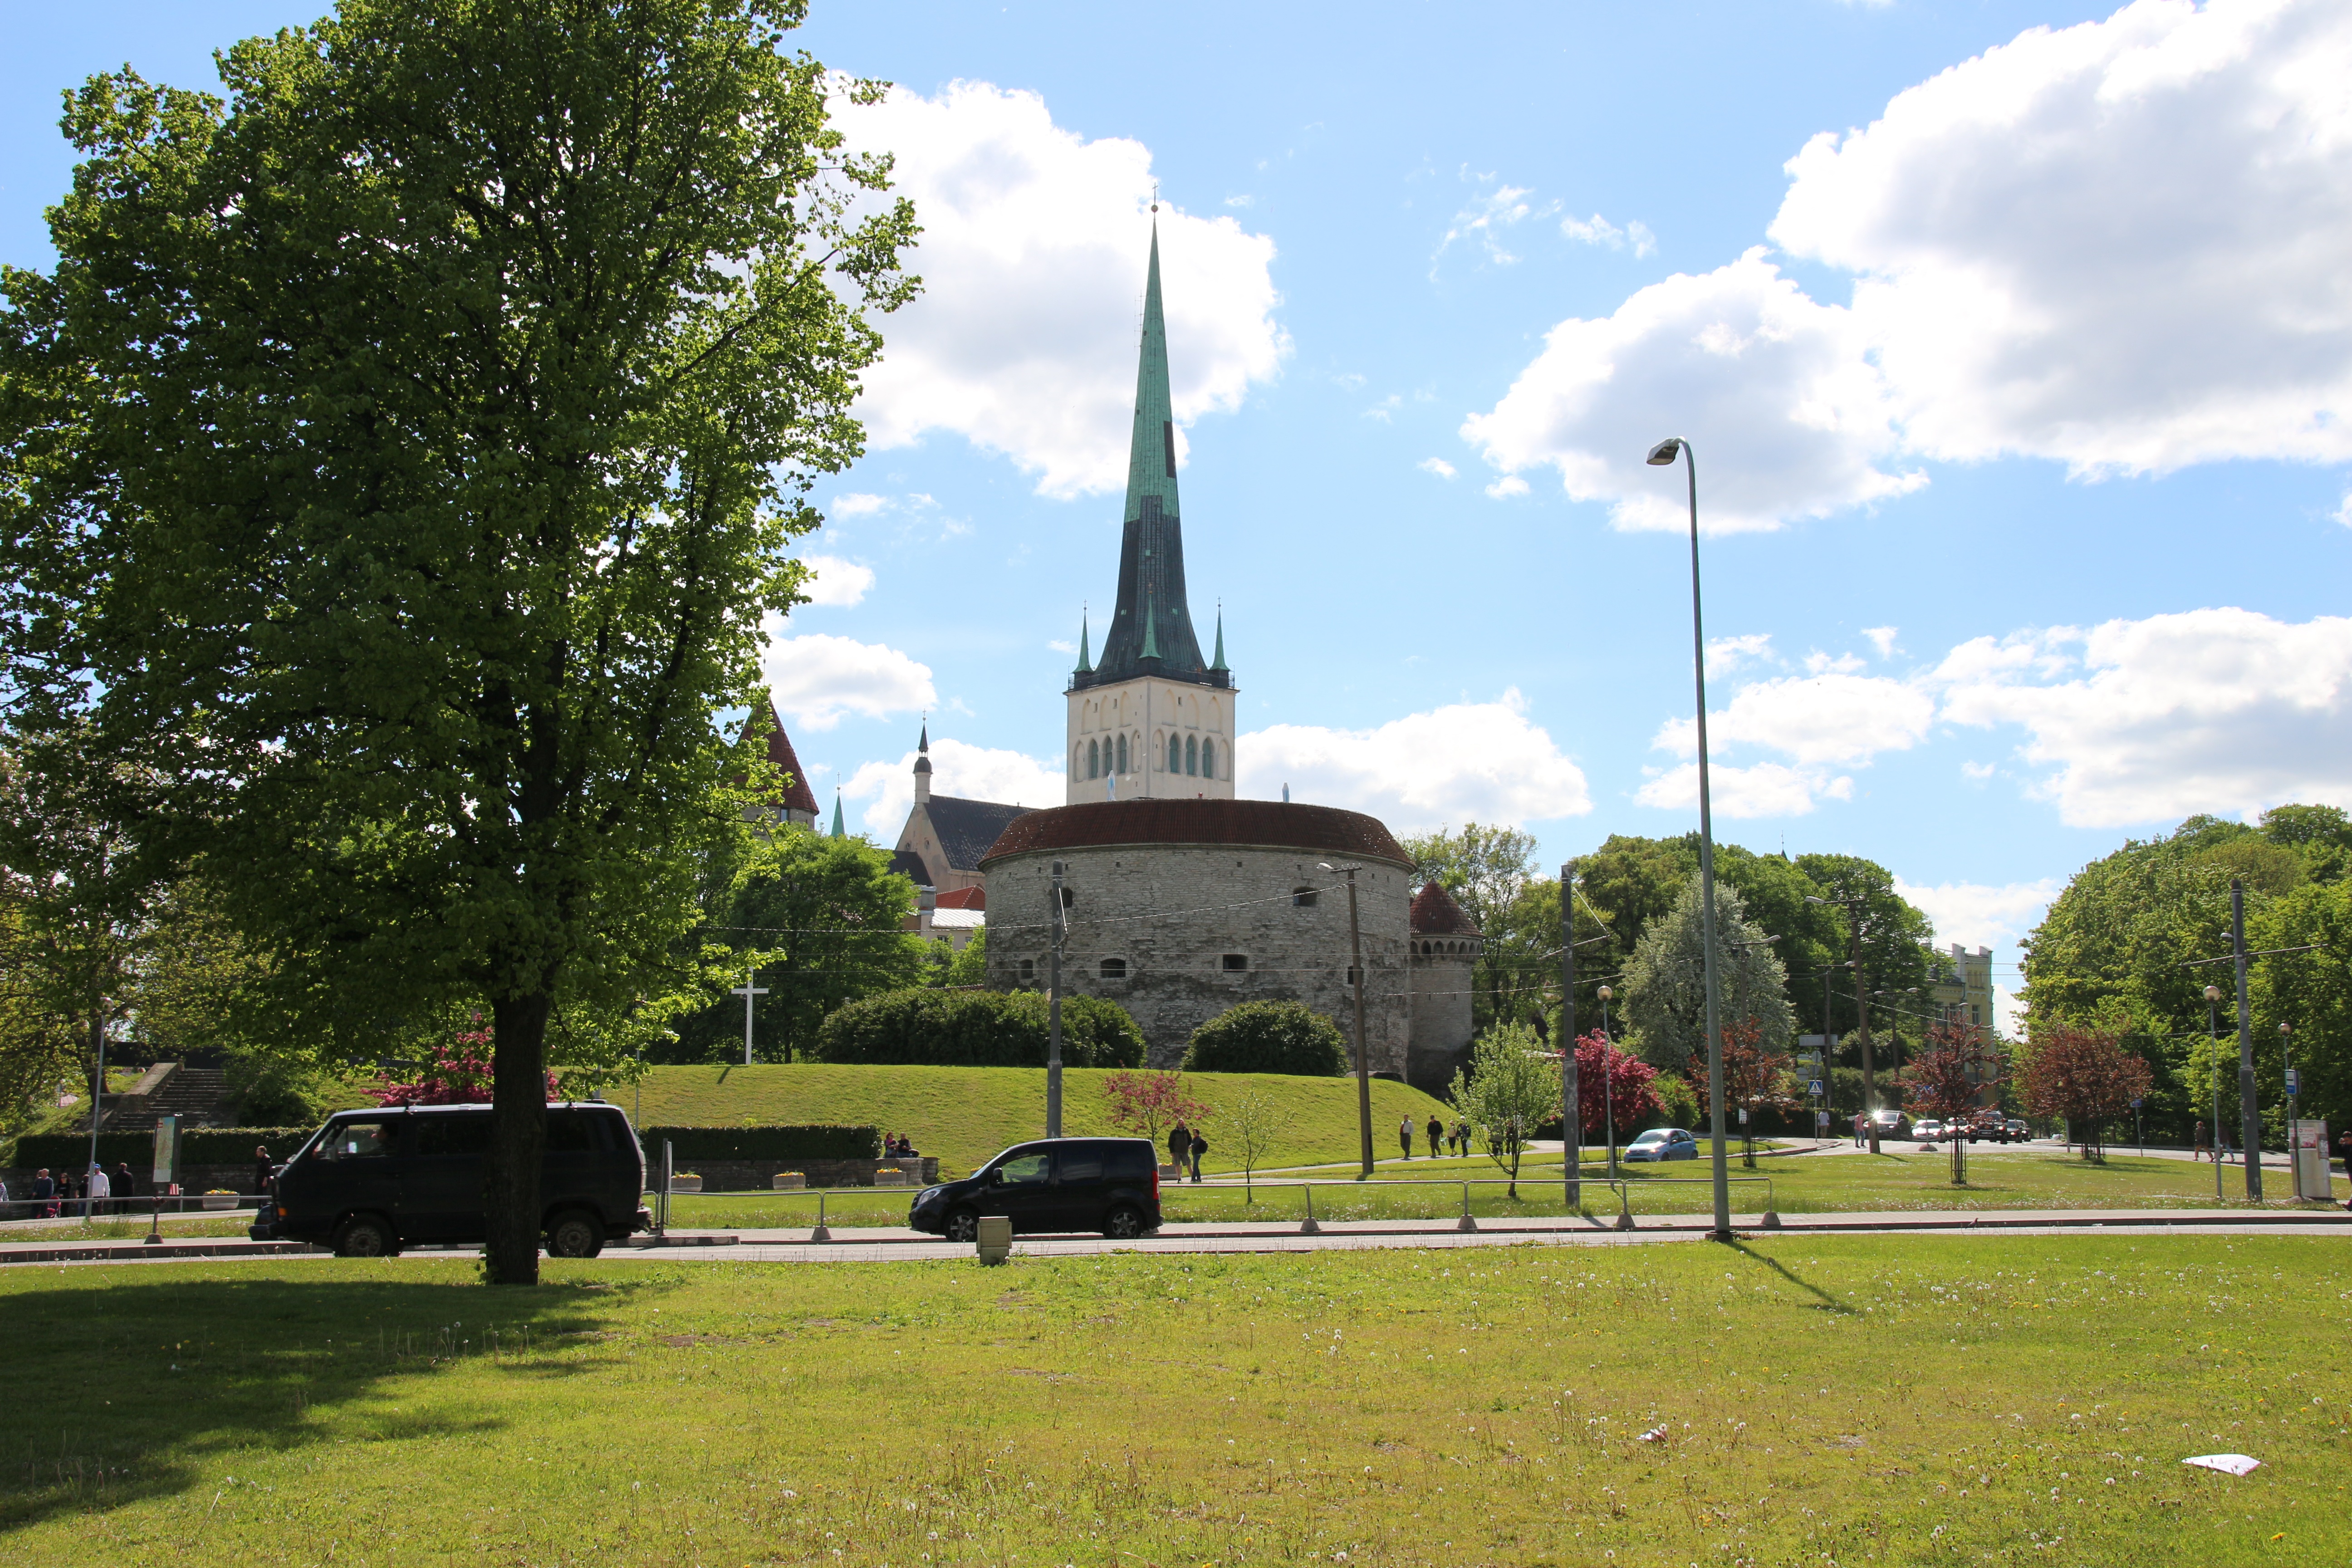
monument, park, place of worship, city view, memorial, historically, tallinn, city wall, reval